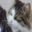
Label: cat